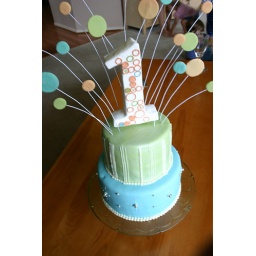
banana pineapple cake with cream cheese filling covered in fondant. mmm, cake.